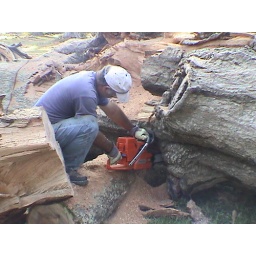
This was one of the Recovery Workers who assisted in taking the tree off of the house and disposing of it.